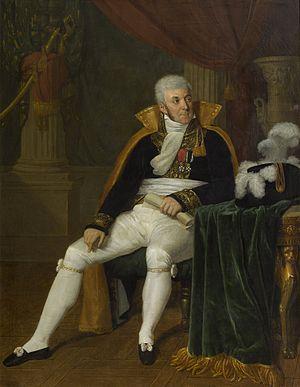
Général de division en 1809, commandant le régiment des chasseurs à pied de la Garde impériale, sénateur en 1807, en costume de sénateur.
Cette liste permet de comprendre les diverses évolutions chronologiques de cette assemblée. Elle vient en complément de la catégorie Catégorie:Membre du Sénat conservateur, qui fournit une liste des membres par ordre alphabétique.
Marie-Nicolas Ponce-Camus, né à Paris le 15 décembre 1778, mort dans la même ville le 3 juin 1839, est un peintre français.